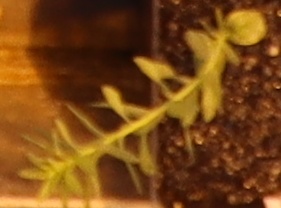
Label: Flax